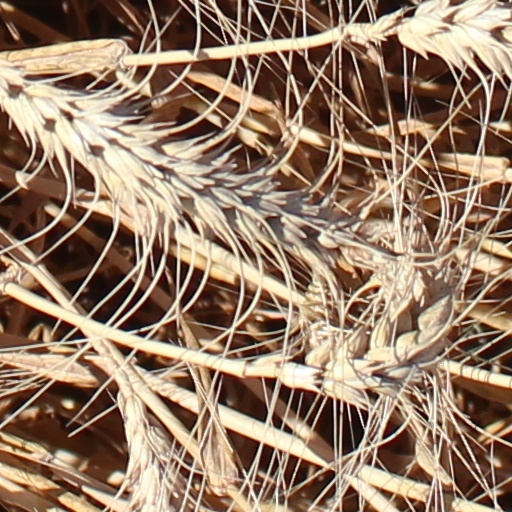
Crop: wheat